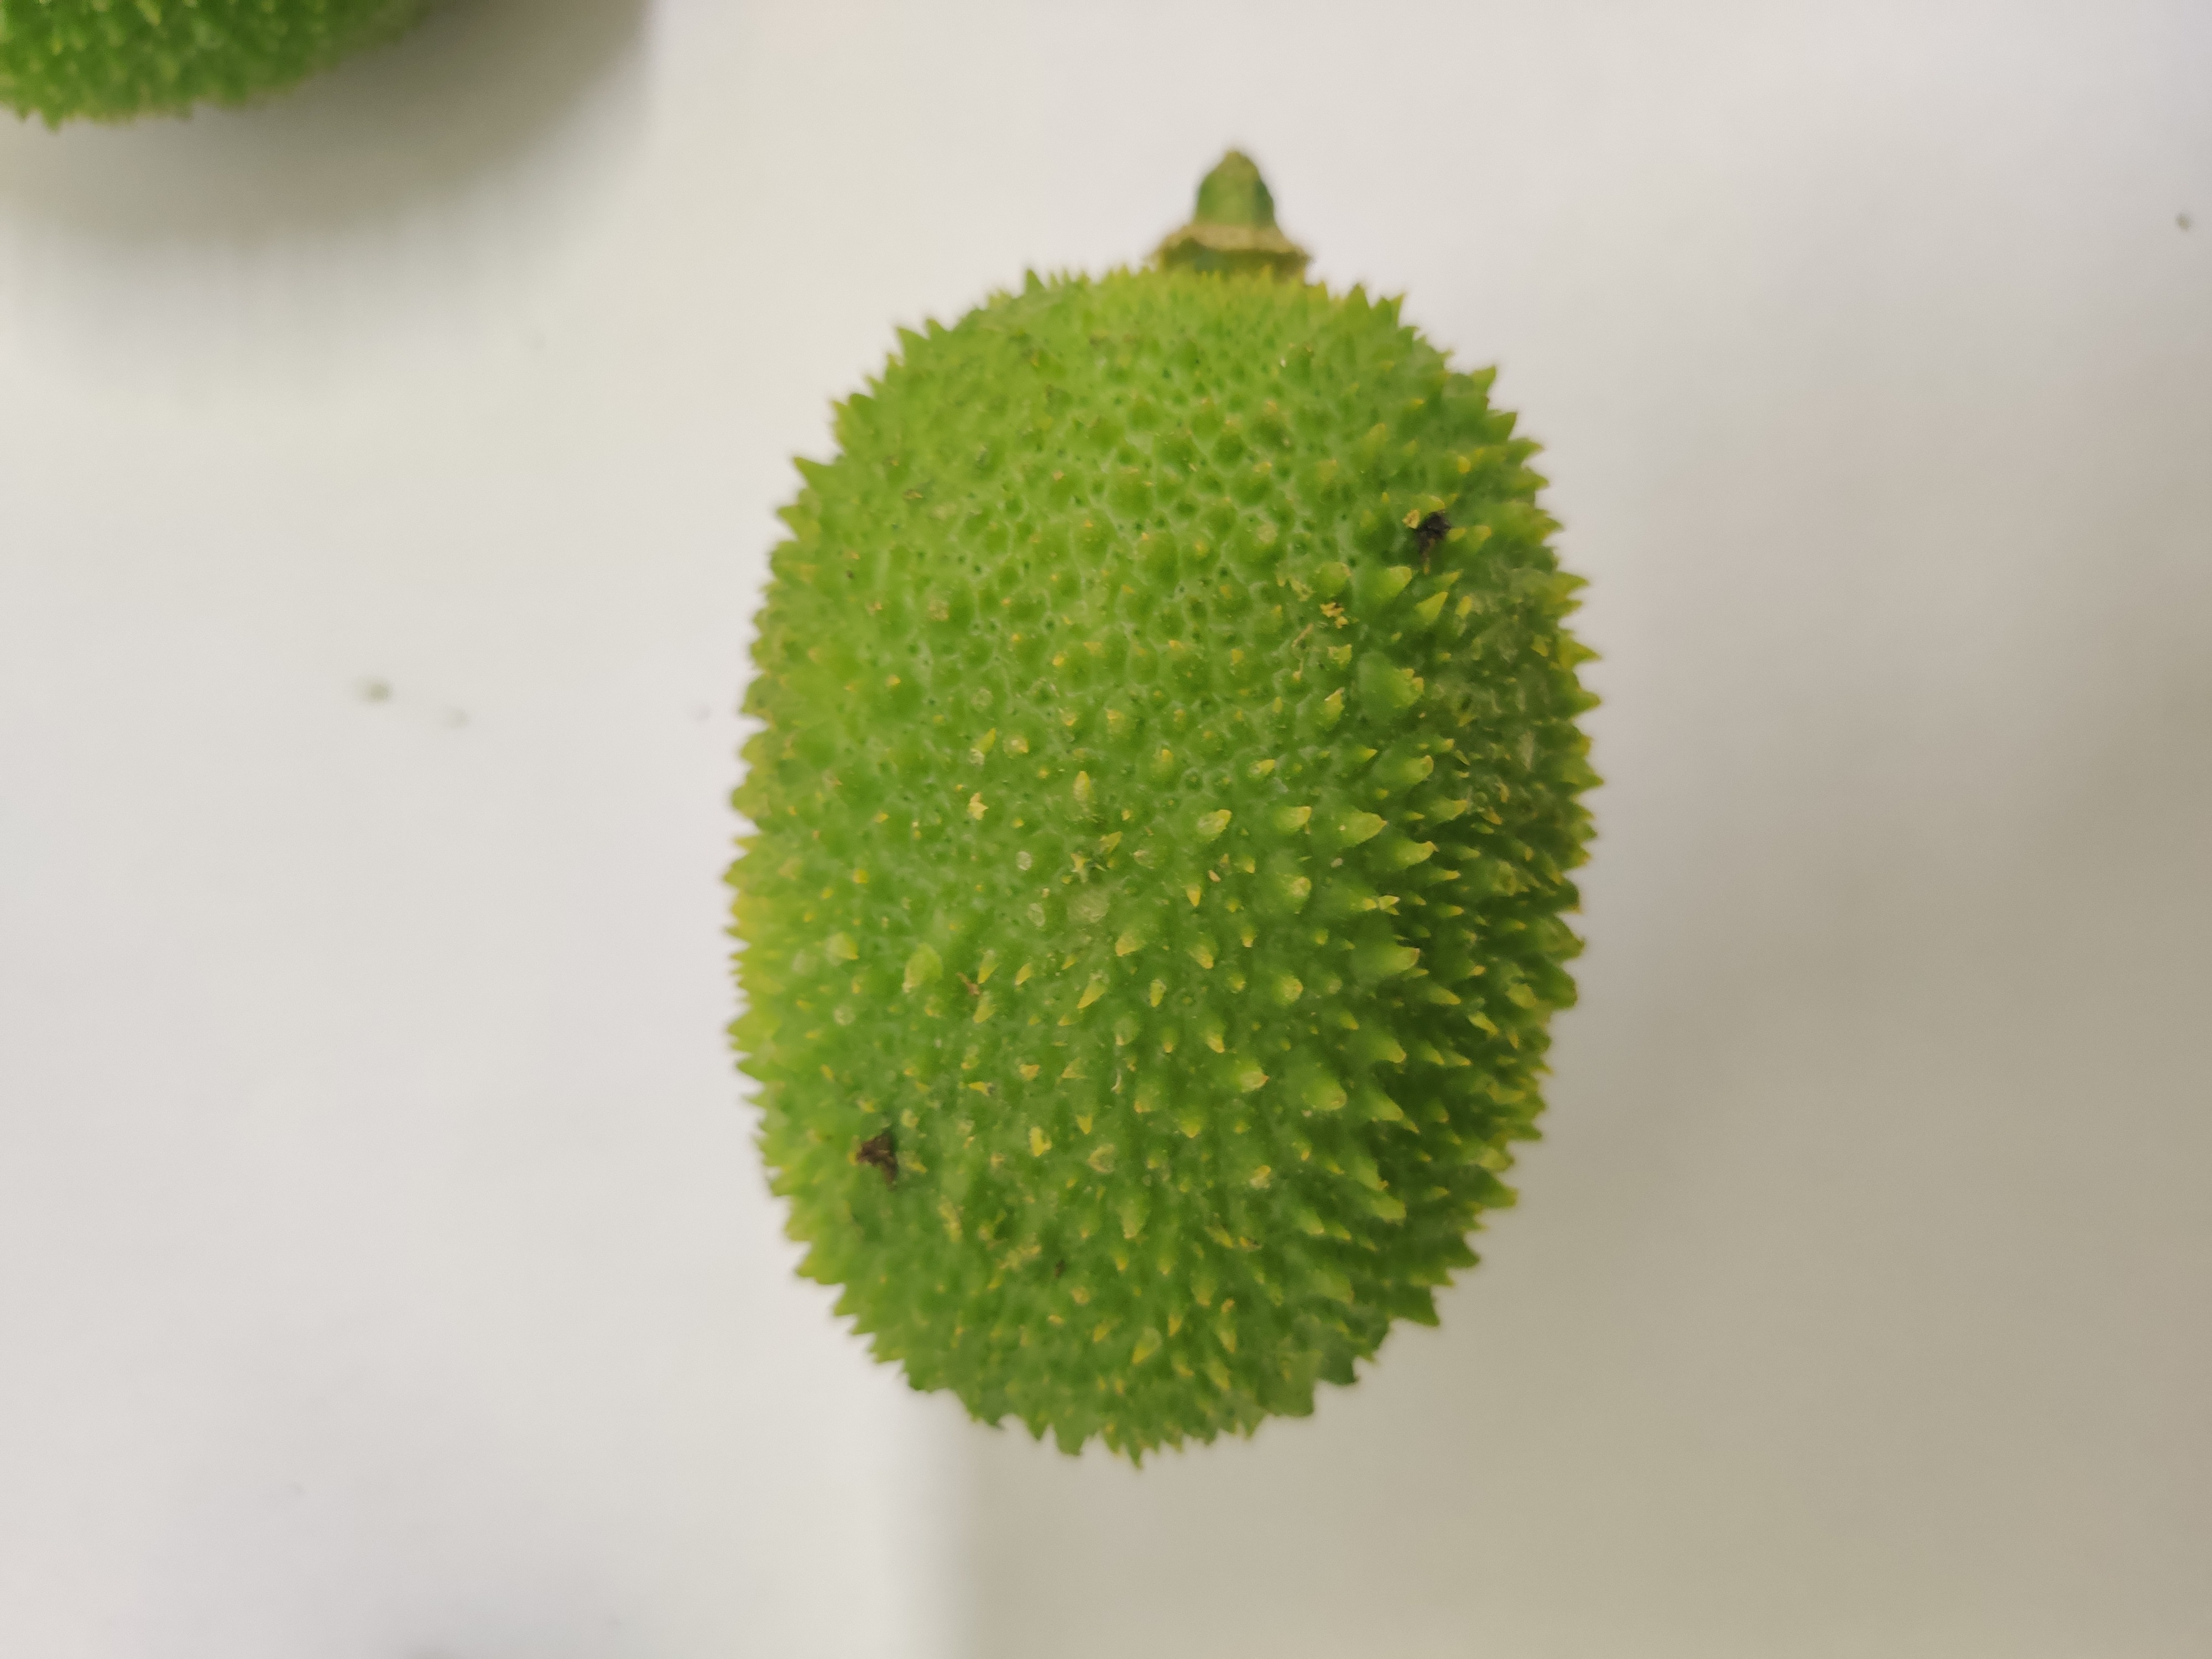
Crop: Spiny Gourd
Condition: Fresh